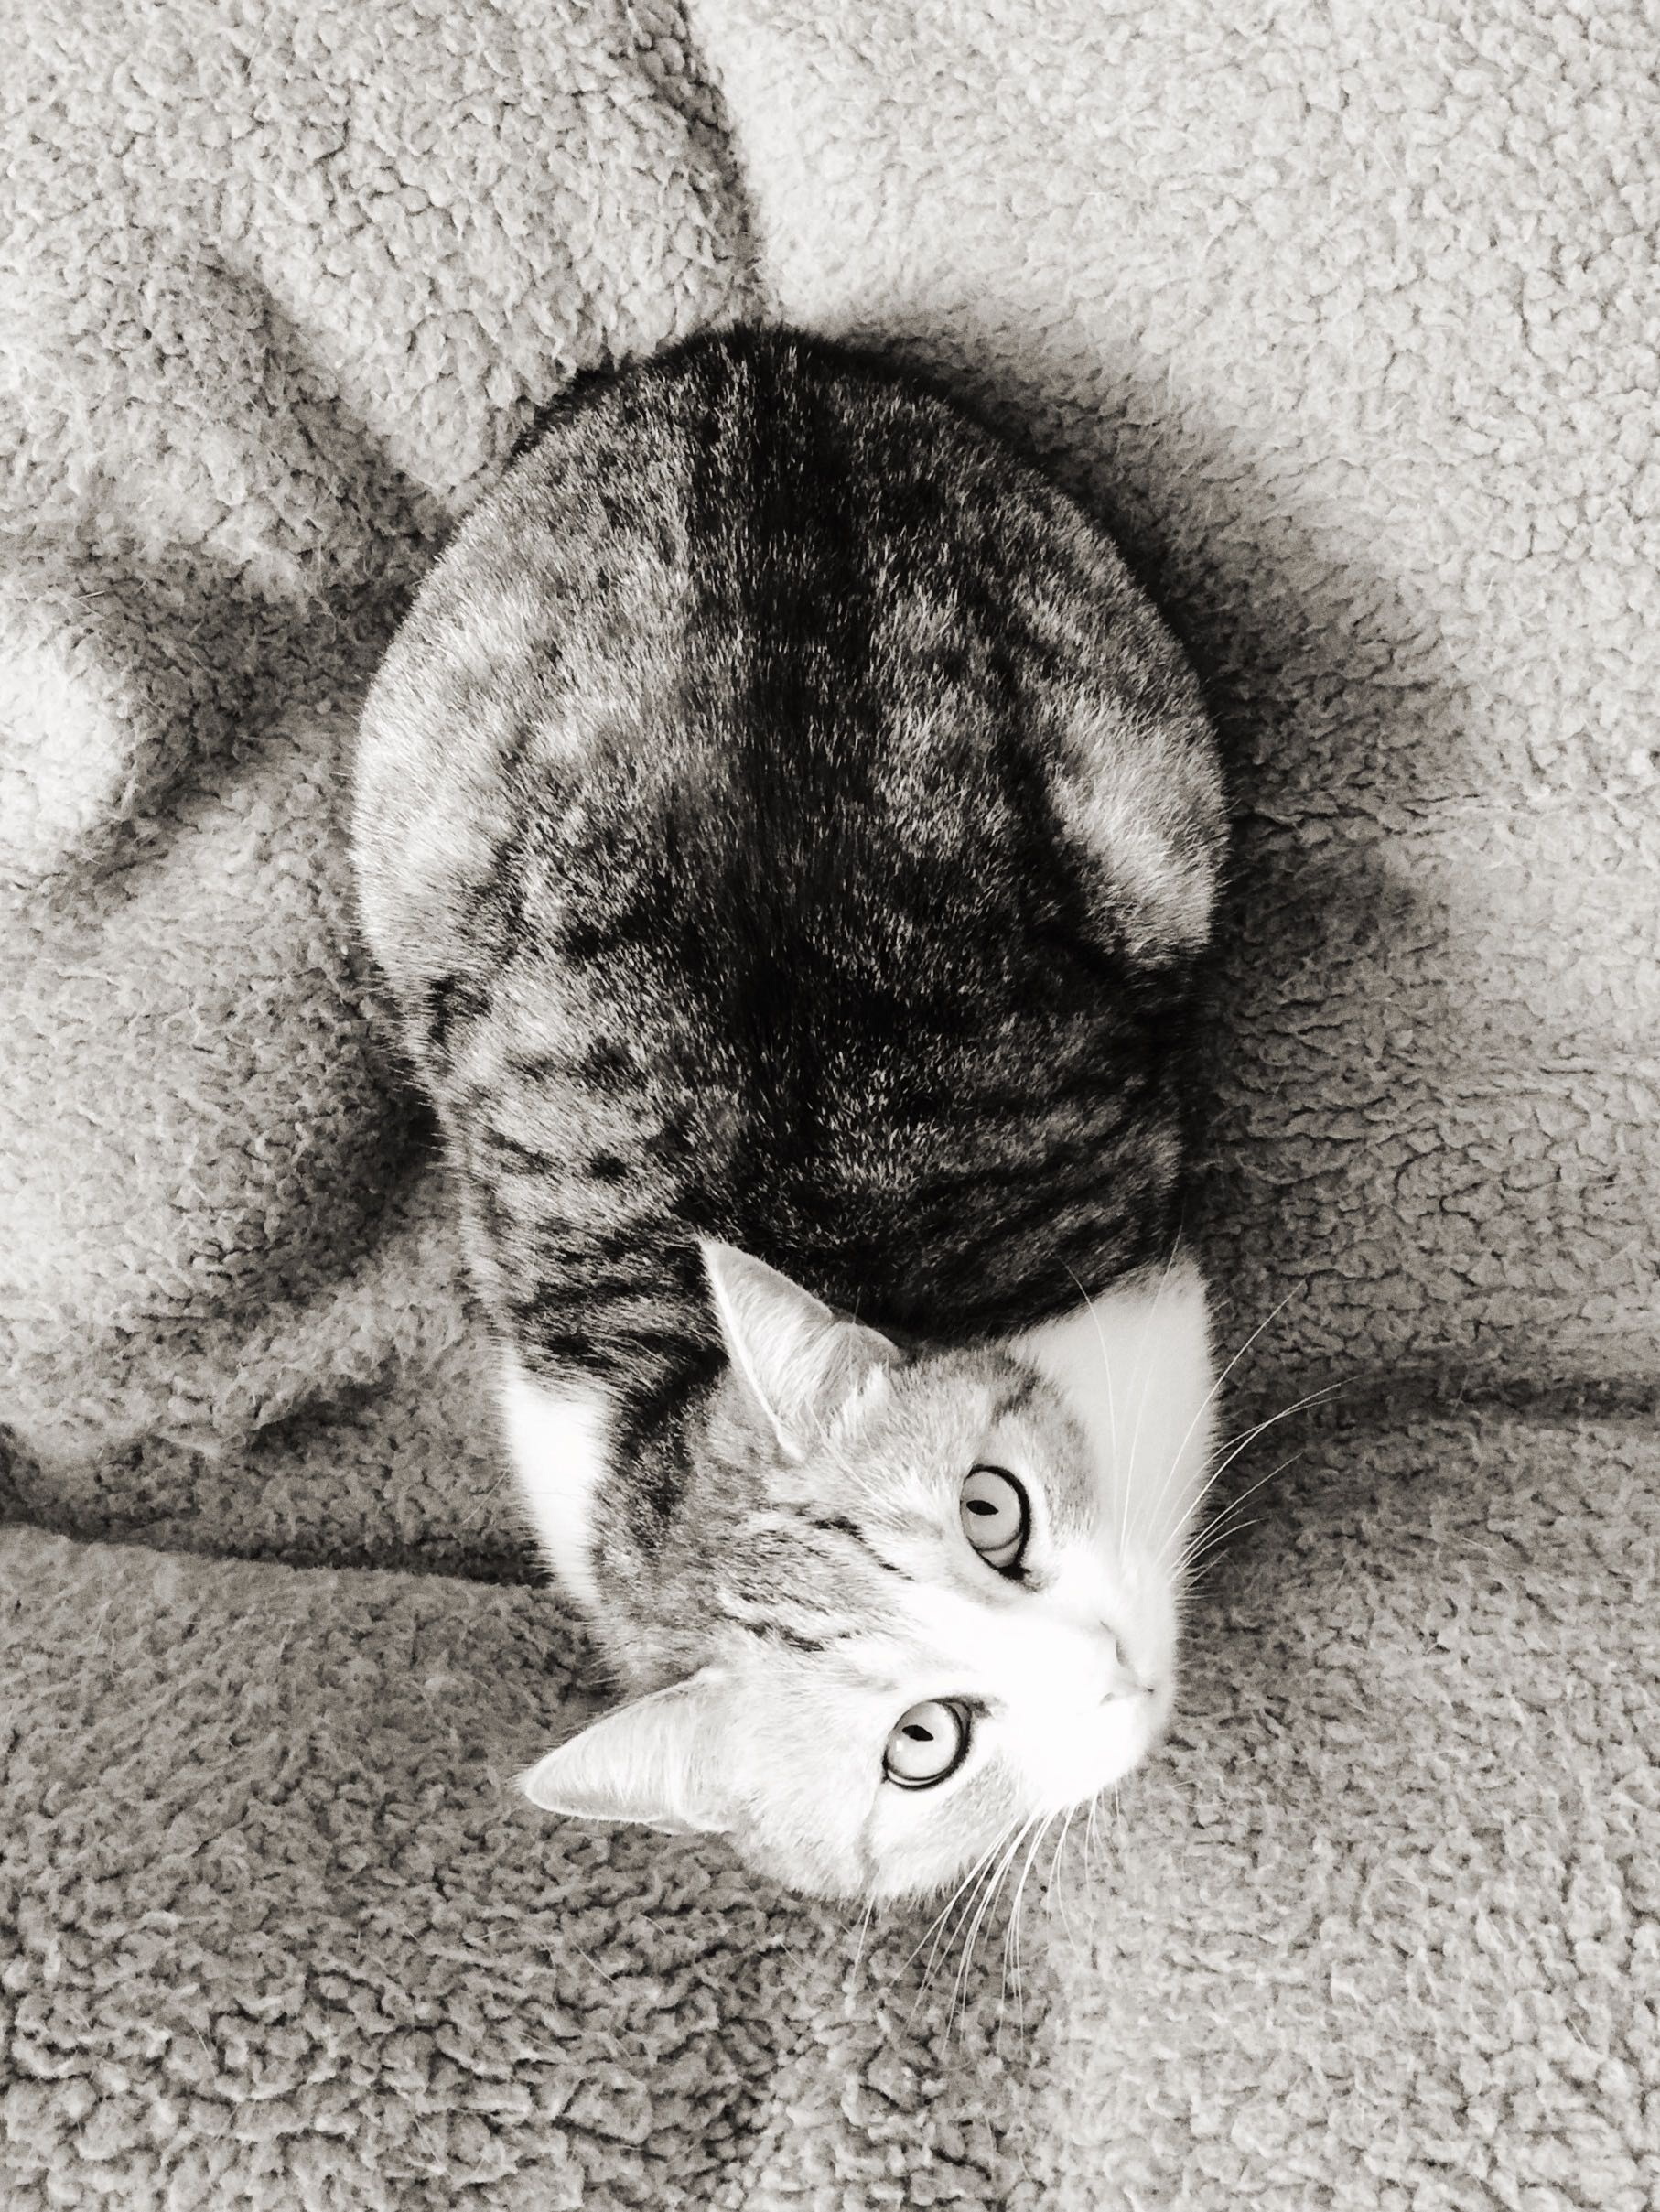
black and white, white, pet, kitten, cat, feline, monochrome, sketch, drawing, head, image, cure, monochrome photography, human positions